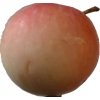
Label: Apple 10